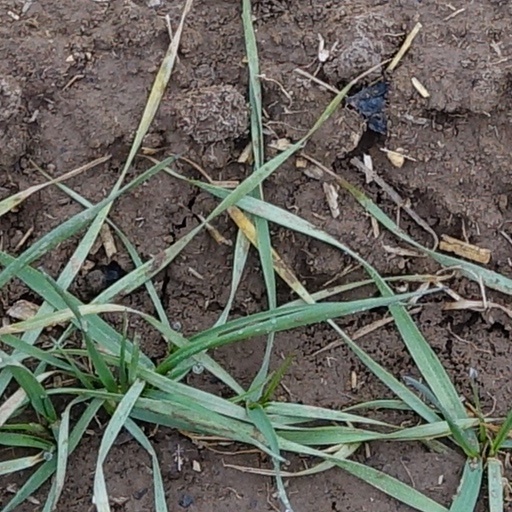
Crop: wheat